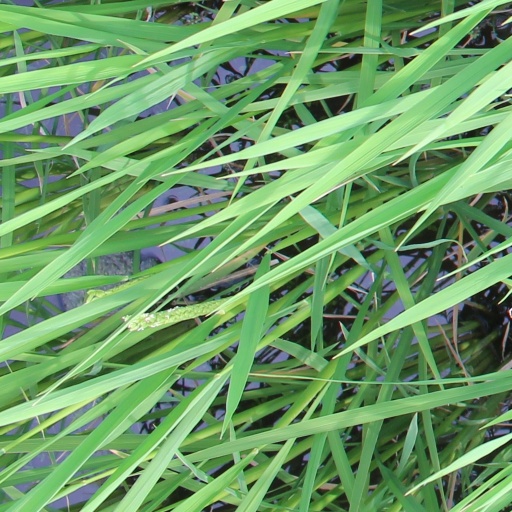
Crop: rice